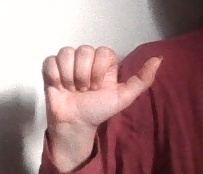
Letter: dhad